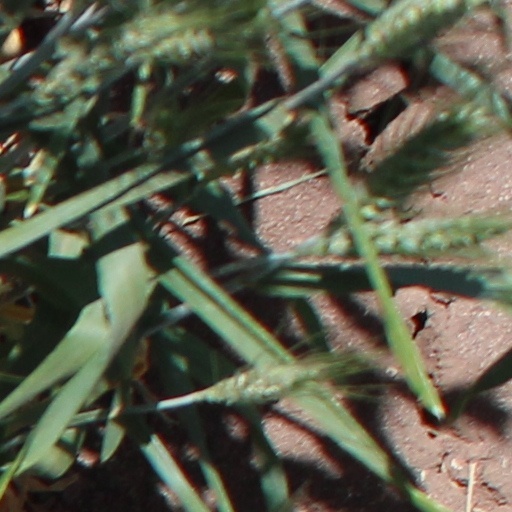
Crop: wheat